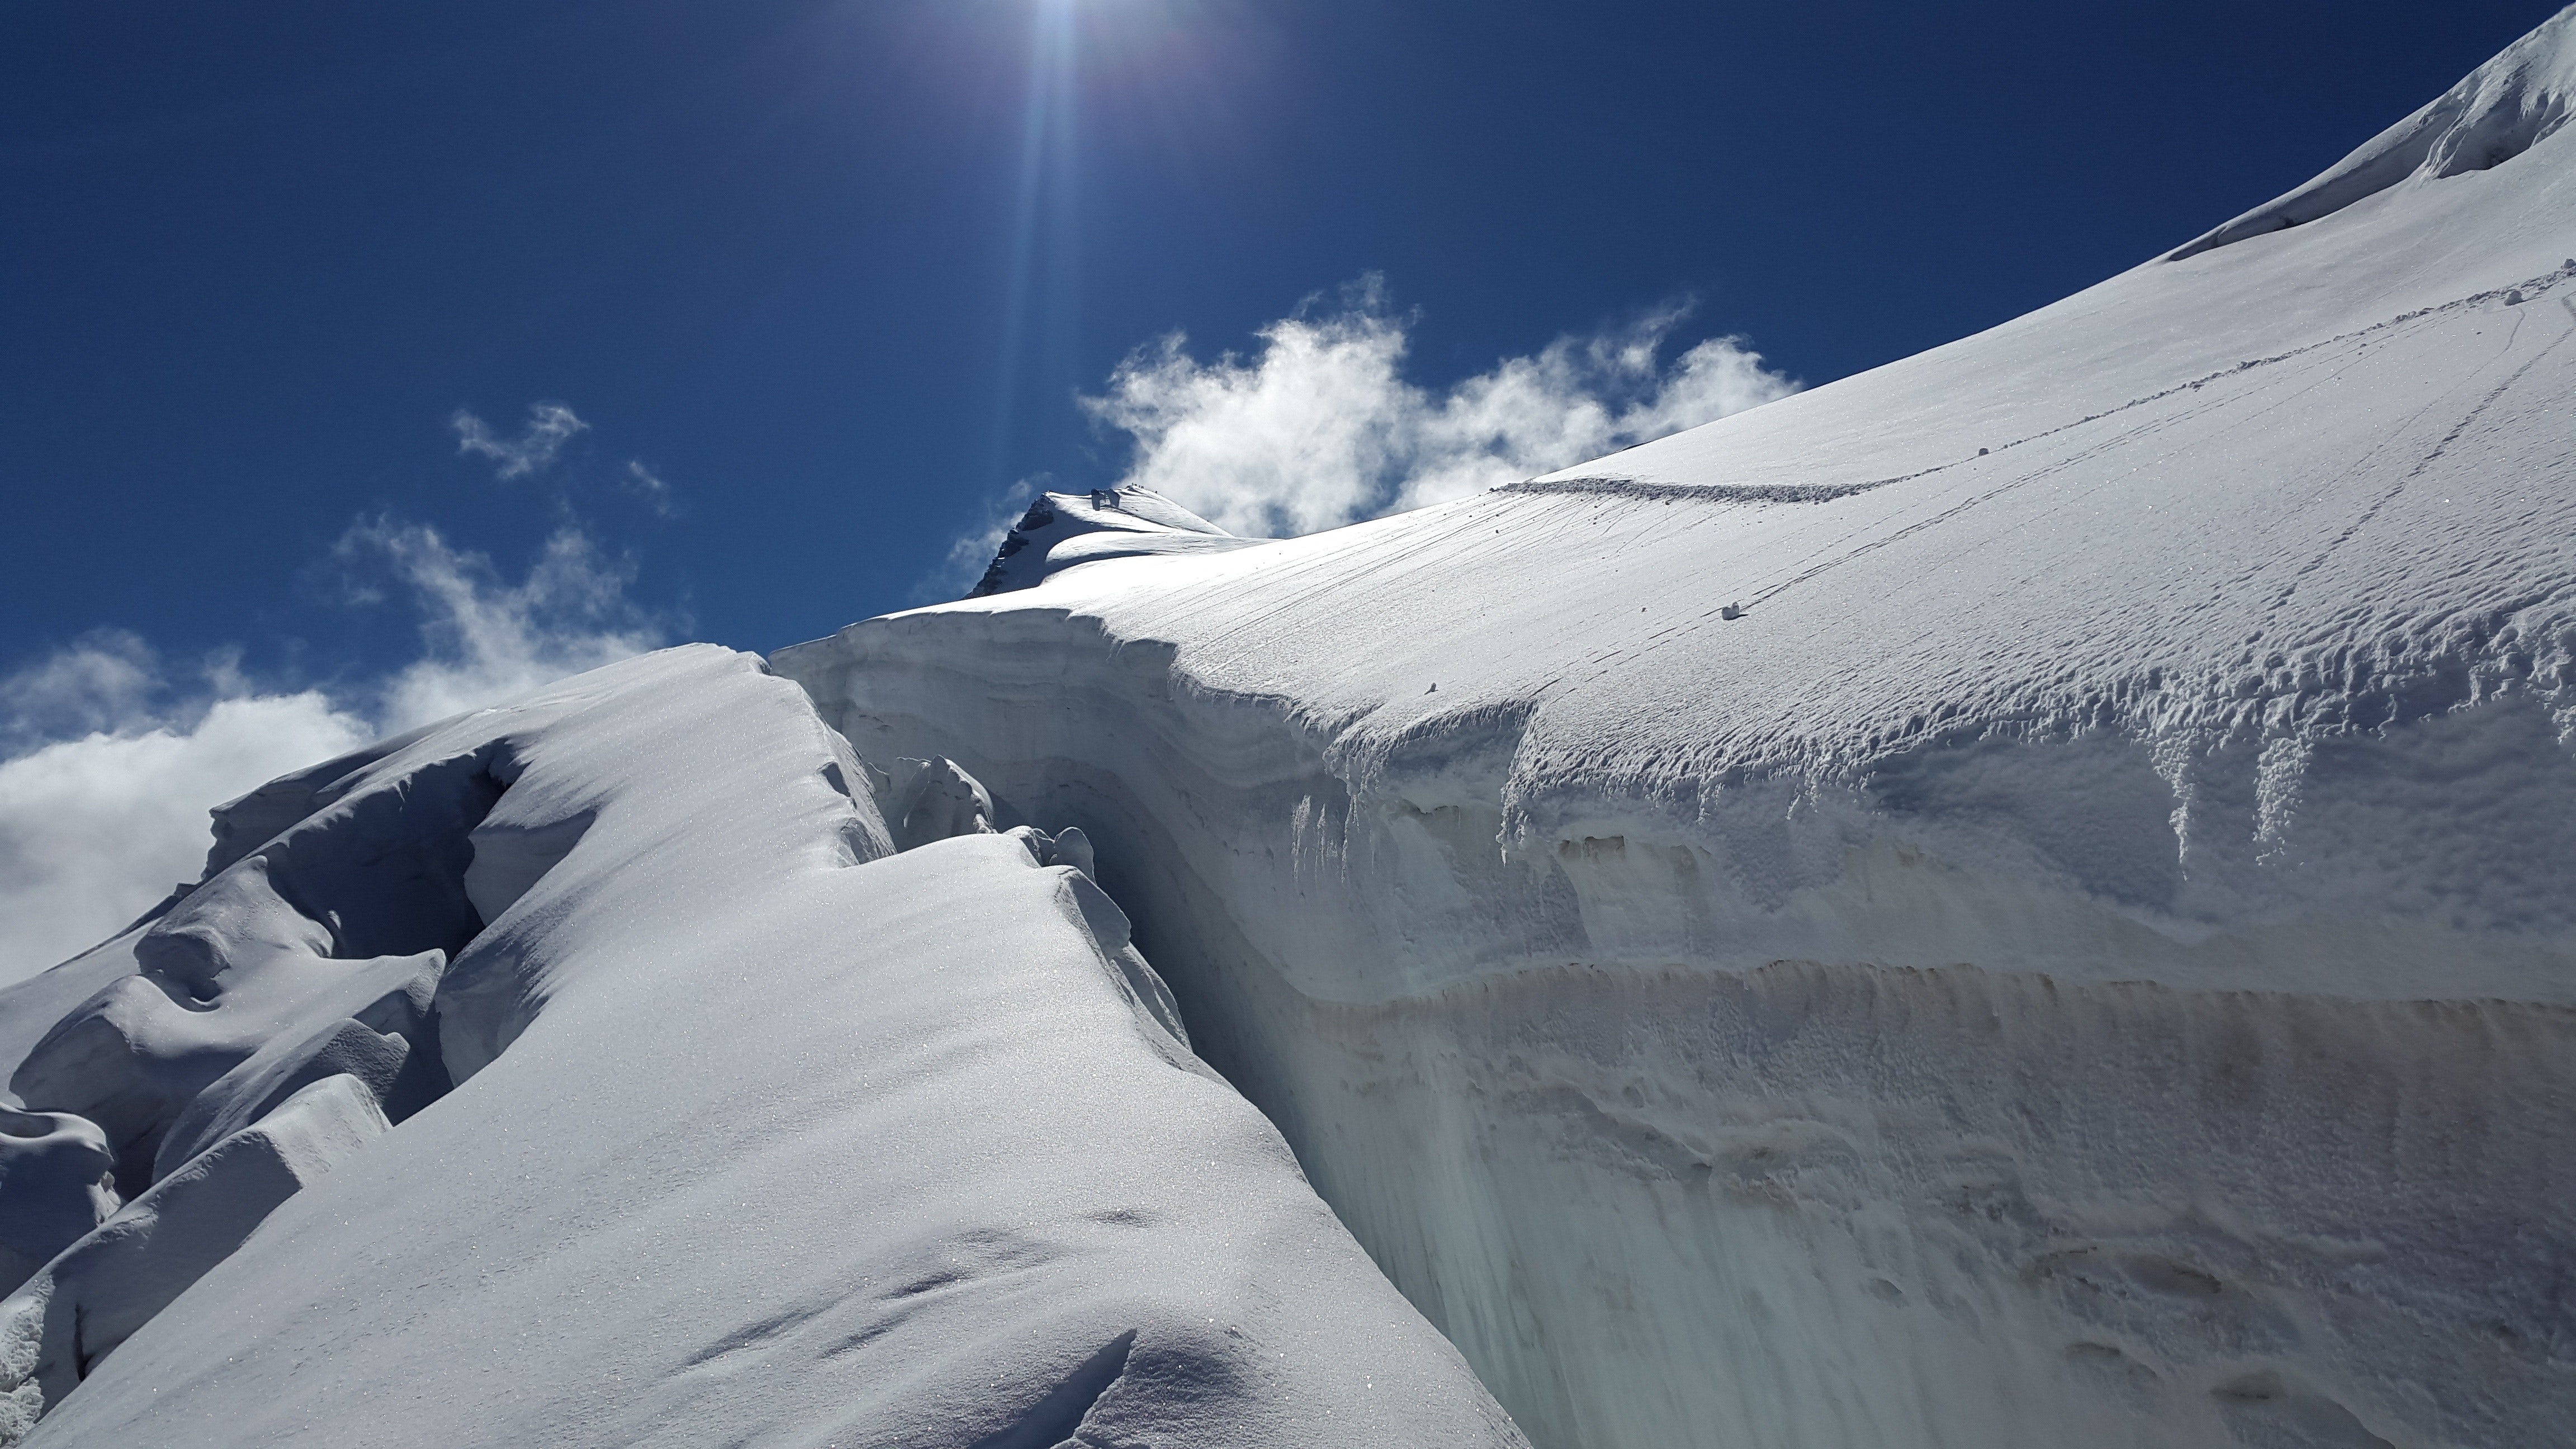
snow, geological phenomenon, sky, winter, mountain, glacial landform, freezing, glacier, cloud, ice, mountain range, summit, slope, massif, ice cap, alps, recreation, terrain, adventure, piste, ridge, mountaineering